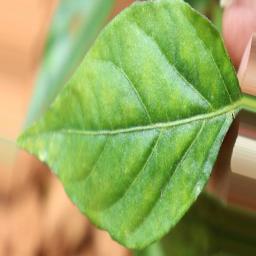
Label: healthy